Wimbledon Championships

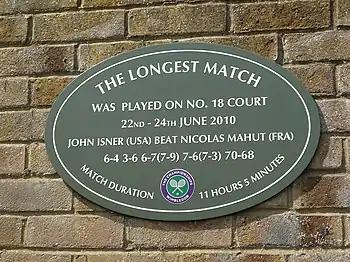
Commemorative plaque at Court 18 marking the longest tennis match in history

Since 1902, the Wimbledon Championships have used tennis balls manufactured by Slazenger and the company has been the official supplier for the tournament ever since, making this the longest-running sponsorship deal in sport.